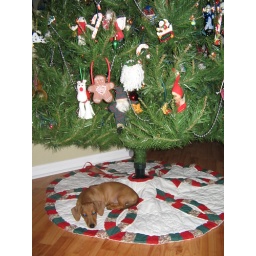
dachshund dog under Christmas tree